The Secrets of the Self

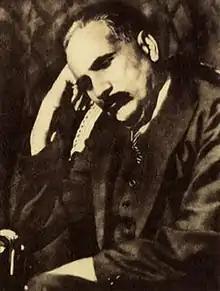
Iqbal, the author

Asrar-i-Khudi (The Secrets of the Self; published in Persian, 1915) was the first philosophical poetry book of Allama Iqbal. This book deals mainly with the individual, while his second book "Rumuz-i-Bekhudi" discusses the interaction between the individual and society.